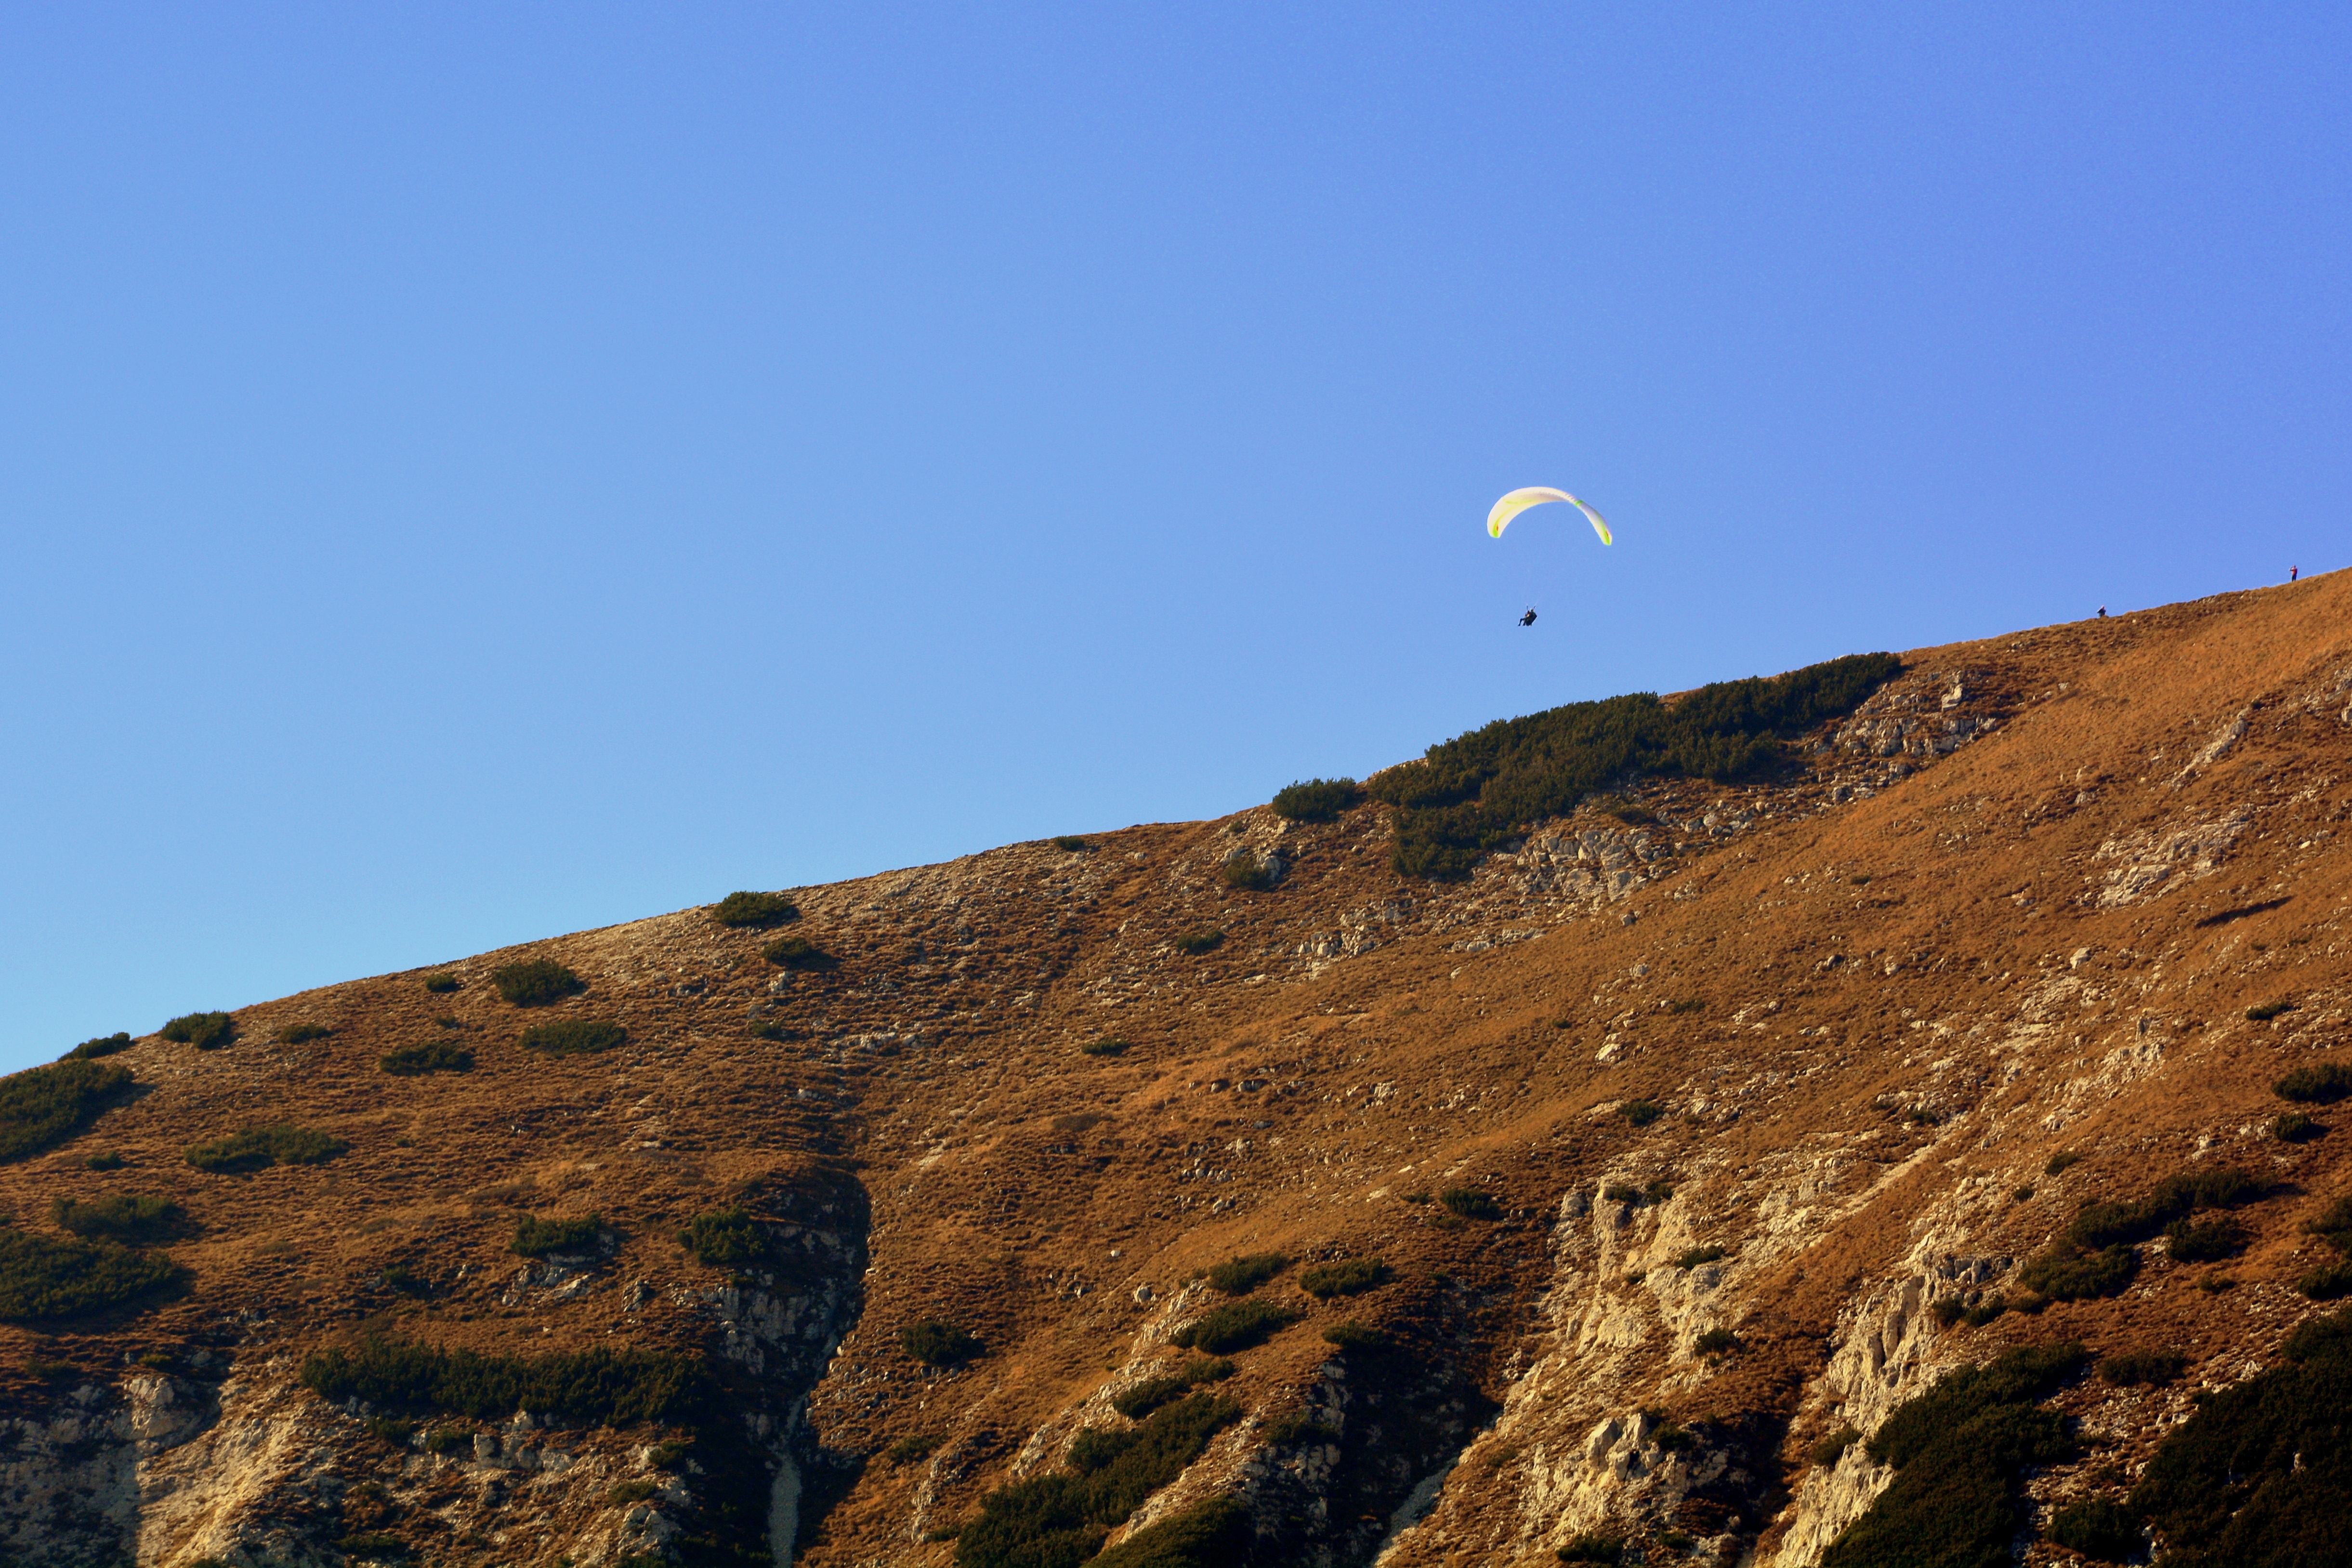
sea, mountain, sky, hill, adventure, fly, extreme sport, terrain, parachute, paragliding, sports, takeoff, air sports, mountainous landforms, windsports